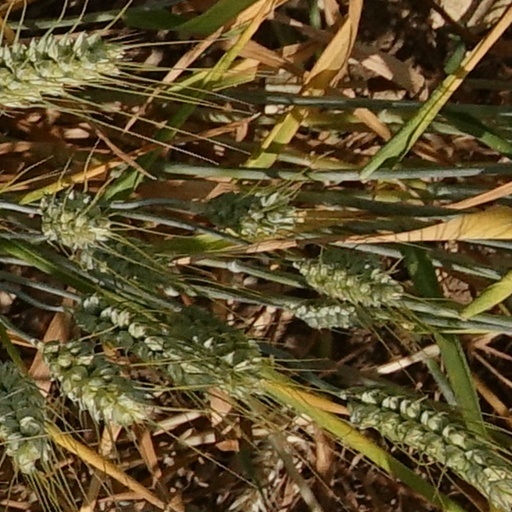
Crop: wheat